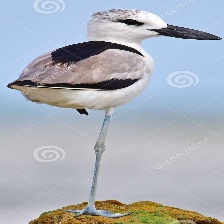
Species: CRAB PLOVER
Scientific name: DROMAS ARDEOLA